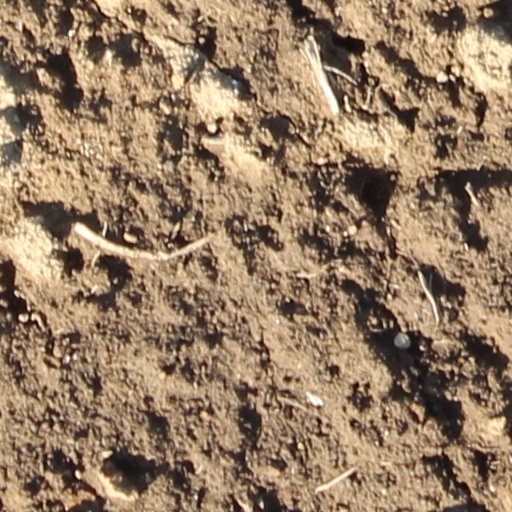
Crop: wheat